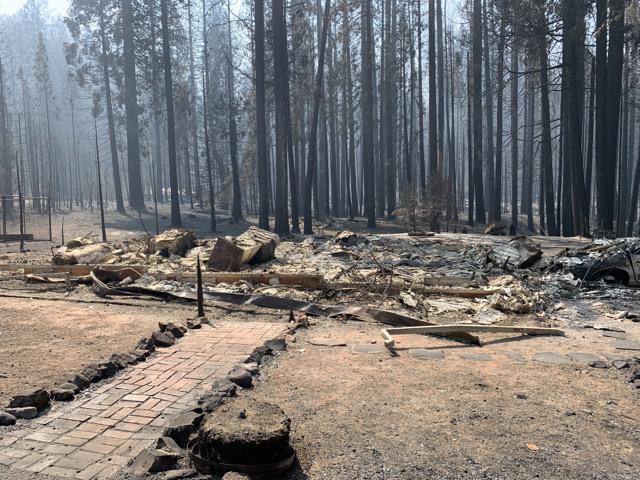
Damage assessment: destroyed